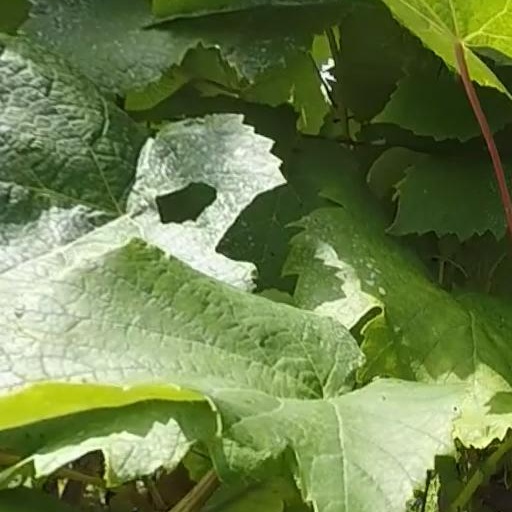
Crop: grape